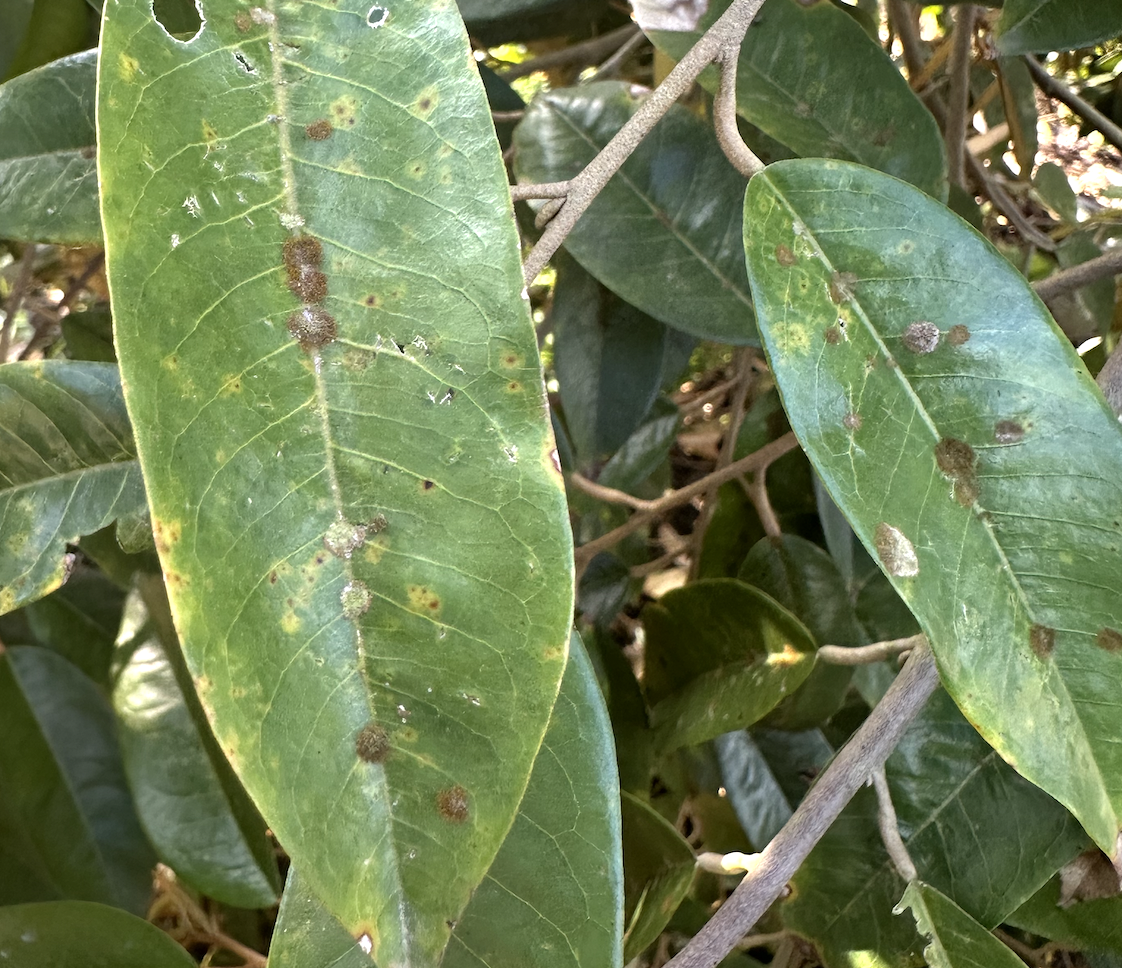
Label: stem_blight